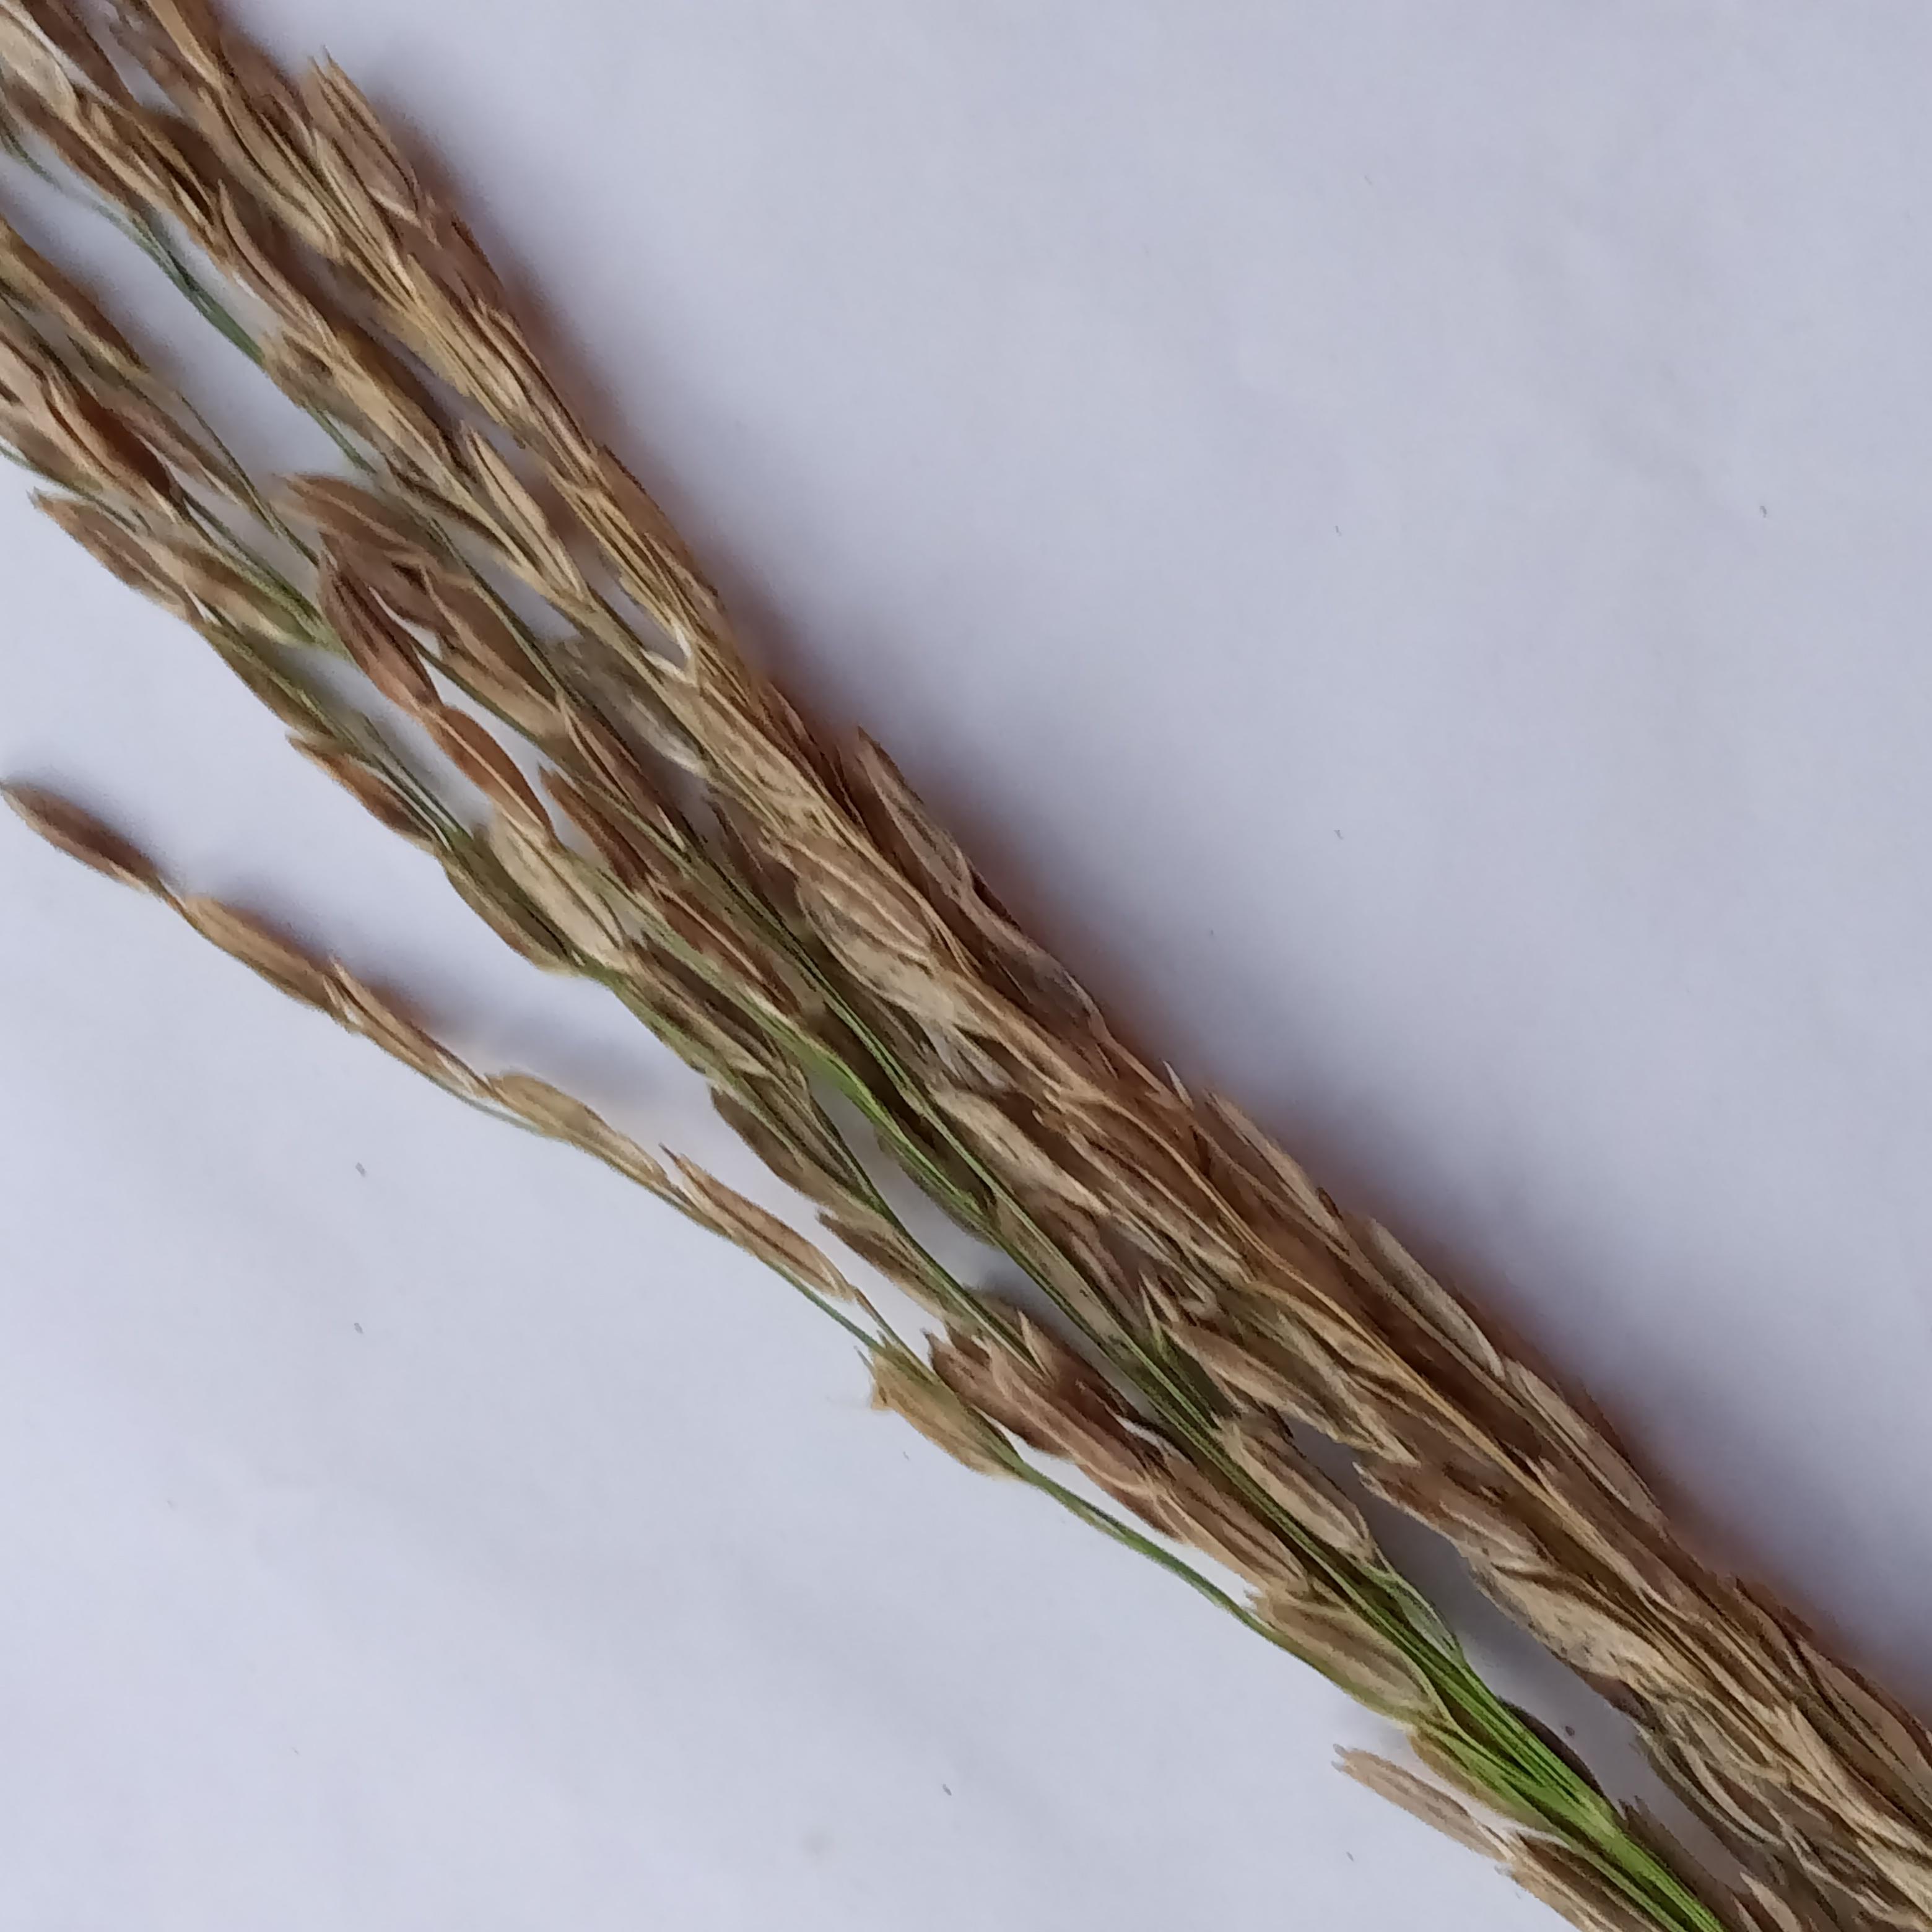
Label: Rice___Neck_Blast